Palestinians

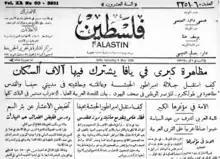
1936 issue of the Palestinian Arab Christian "Falastin" newspaper addressed its readers as "Palestinians" since its establishment in 1911.

In modern times, the first person to self-describe Palestine's Arabs as "Palestinians" was Khalil Beidas in 1898, followed by Salim Quba'in and Najib Nassar in 1902. After the 1908 Young Turk Revolution, which eased press censorship laws in the Ottoman Empire, dozens of newspapers and periodicals were founded in Palestine, and the term "Palestinian" expanded in usage. Among those were the "Al-Quds", "Al-Munadi", "Falastin", "Al-Karmil" and Al-Nafir newspapers, which used the term "Filastini" more than 170 times in 110 articles from 1908 to 1914. They also made references to a "Palestinian society", "Palestinian nation", and a "Palestinian diaspora". Article writers included Christian and Muslim Arab Palestinians, Palestinian emigrants, and non-Palestinian Arabs. The Palestinian Arab Christian Falastin newspaper had addressed its readers as Palestinians since its inception in 1911 during the Ottoman period.